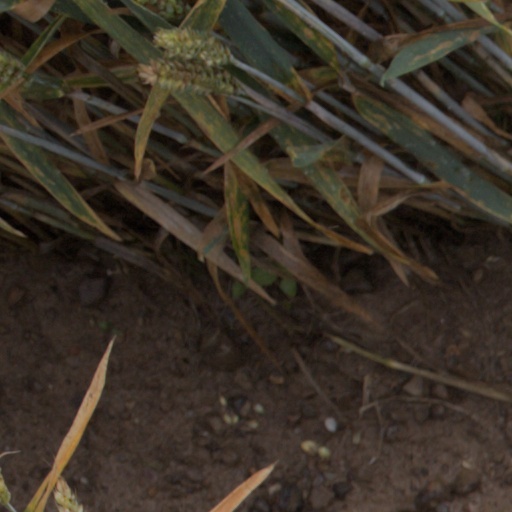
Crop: wheat